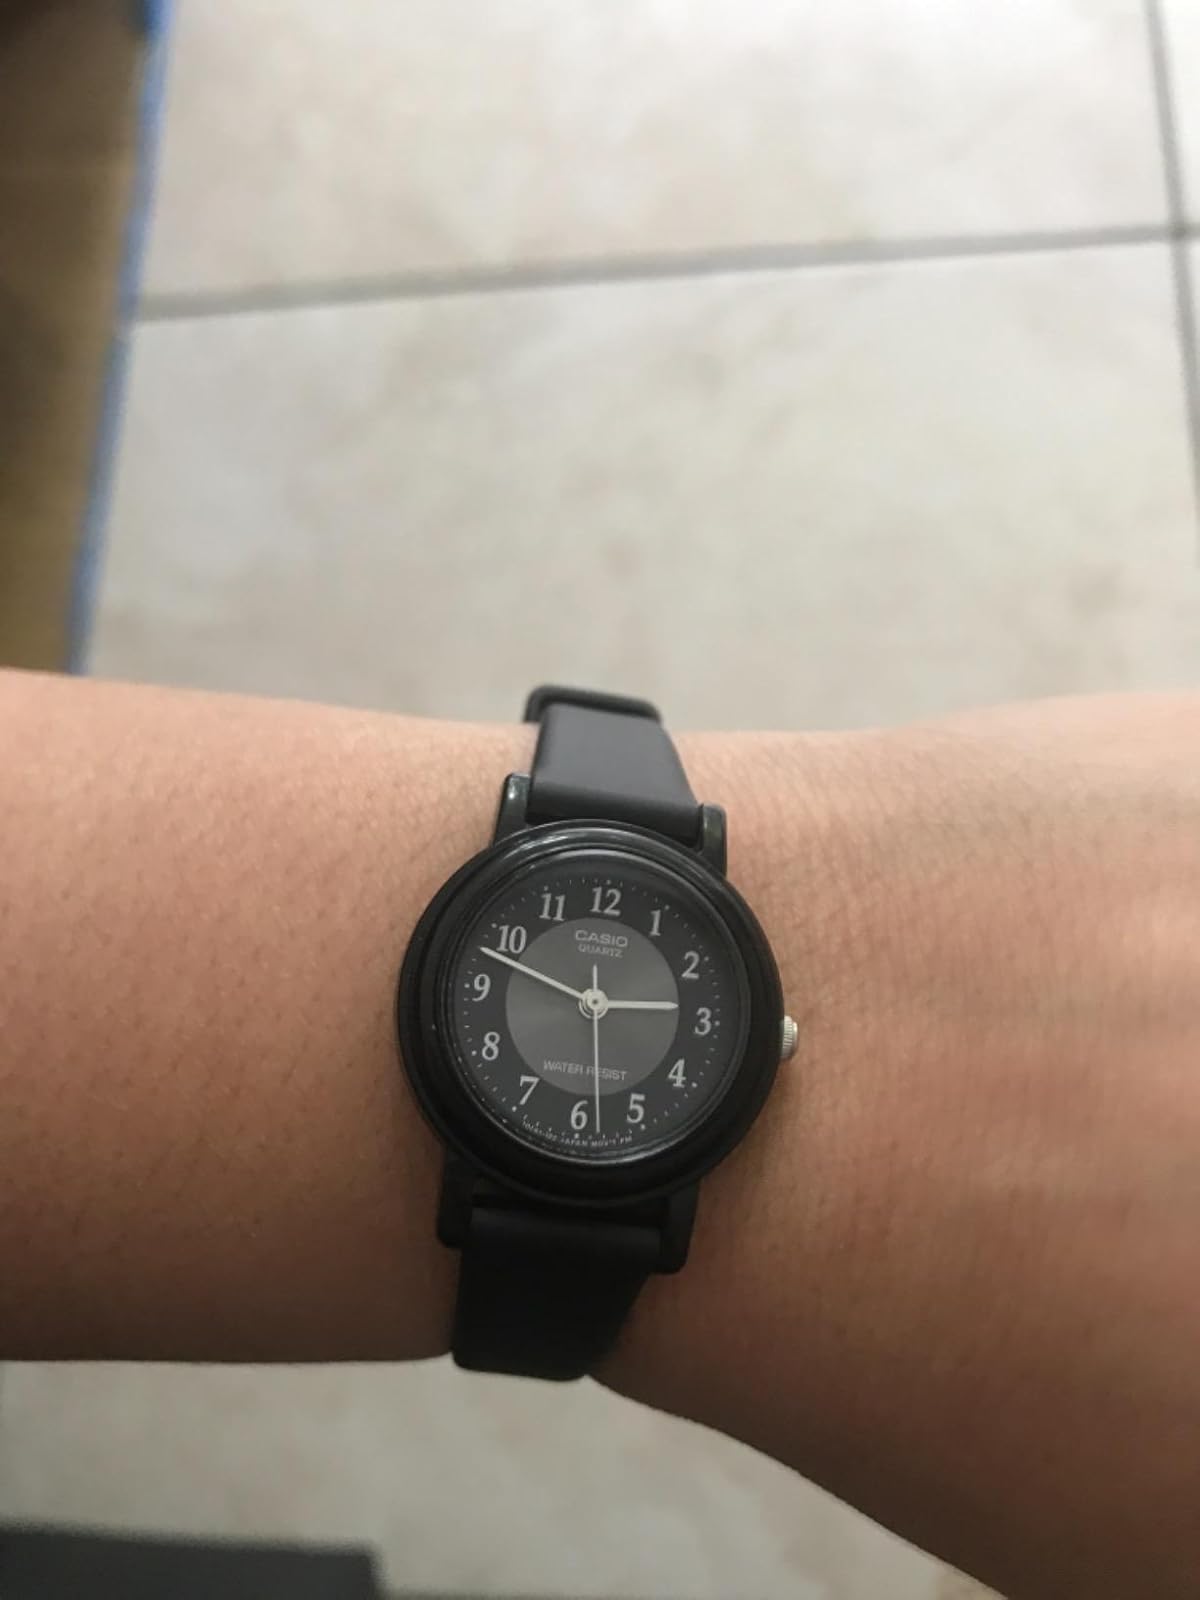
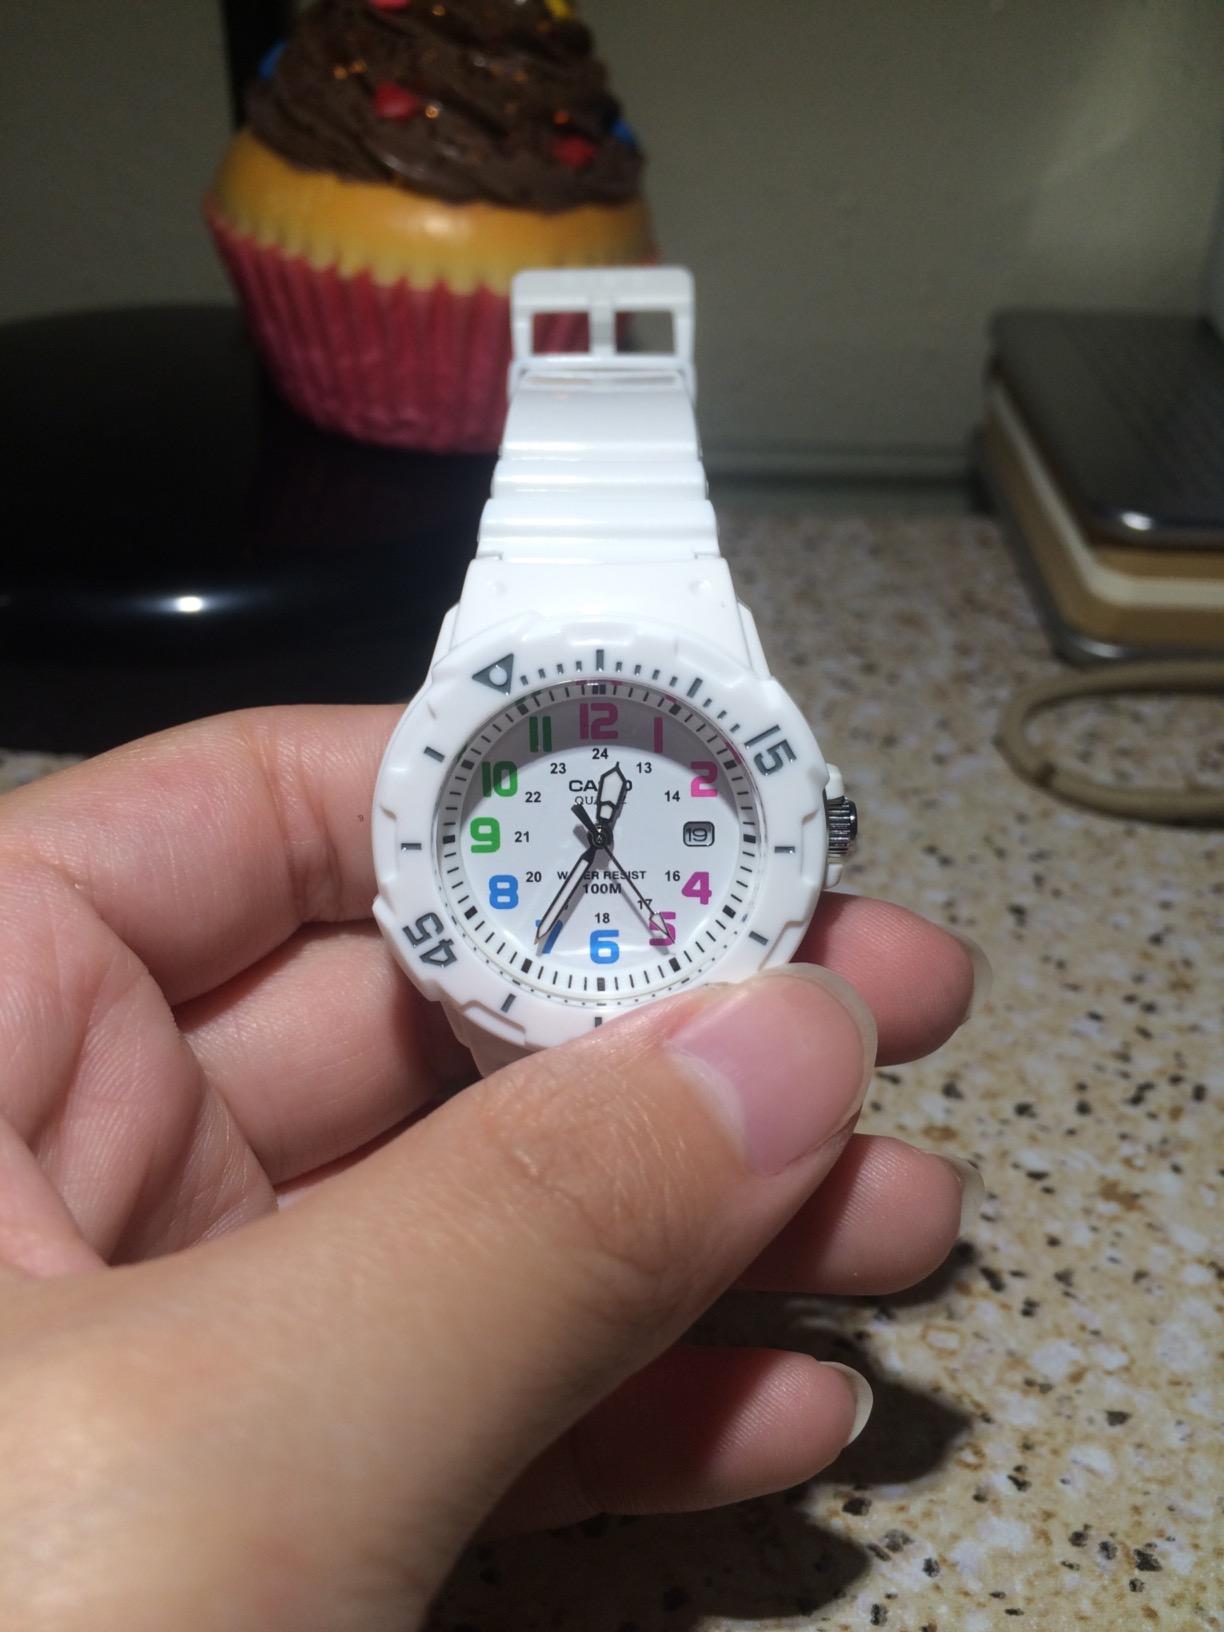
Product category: accessories_watch
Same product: no